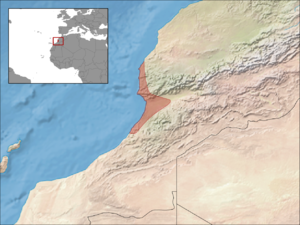
Chalcides manueli est une espèce de sauriens de la famille des Scincidae.